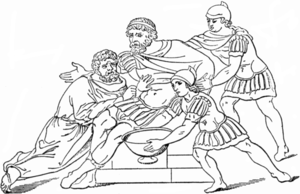
Dans la mythologie grecque, Machaon est un héros de la guerre de Troie, chirurgien du camp grec.